Aril

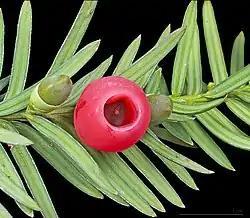
the yew is a highly modified seed cone scale

In European yew plants ("Taxus baccata"), the aril starts out as a small, green band at the base of the seed, then turns brown to red as it enlarges and surrounds the seed, eventually becoming fleshy and scarlet in color at maturity. The aril is attractive to fruit-eating birds and is non-toxic. All other parts of the yew are toxic, including the seed housed inside the aril. If the seed is crushed, breaks or splits in the stomach of a human, bird or another animal, it will result in poisoning. Birds digest the fleshy aril as a food source, and pass the seeds out in their droppings, promoting dispersal of the seeds.